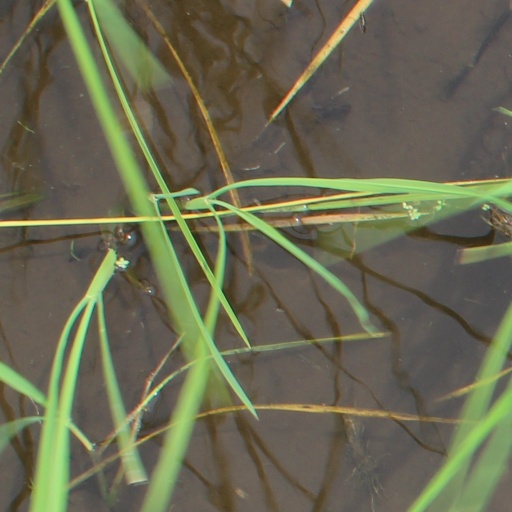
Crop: rice